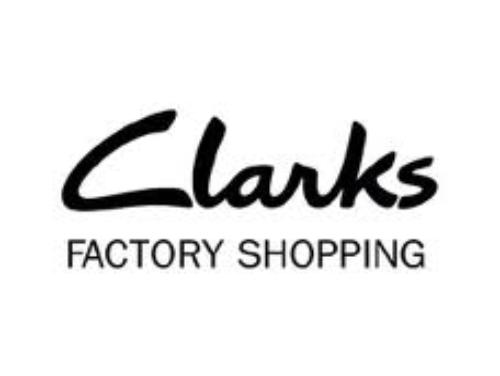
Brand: Clarks
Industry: Clothes